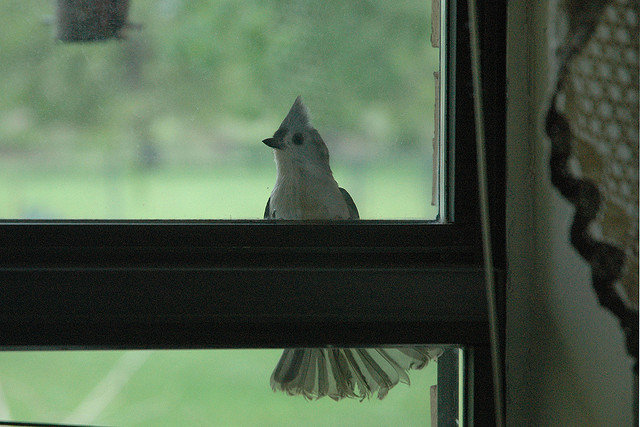
user: Given an image and a question. Answer the question in a short answer. Question: What kind of bird is this? Short Answer:
assistant: blue jay